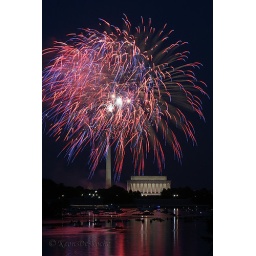
taken from arlington, VA. Lincoln memorial, monument and capital building in view.